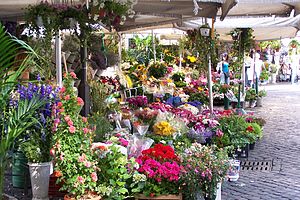
Campo de' Fiori / Historie
Markedet på Campo de’ Fiori.
Campo de' Fiori er en plads i det centrale Rom, i bydelen Parione, øst for Tiberen.